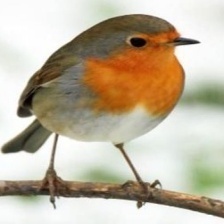
Species: AMERICAN ROBIN
Scientific name: TURDUS MIGRATORIUS
ImageNet parent category: robin